Muscle–eye–brain disease

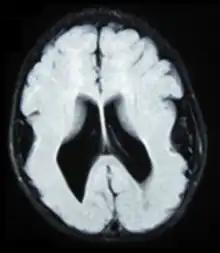
A brain MRI showing lissencephaly (smooth brain) with ventriculomegaly.

MEB can be diagnosed with medical imaging by the shared patterns of brain structural abnormalities. Common practice includes magnetic resonance imaging (MRI) and computerized tomography (CT). They can show the enlargement of ventricle, absence or degeneration of septum pellucidum, pachygyric symptoms, abnormalities in corpus collosum, lissencephaly. Fetal MRI and ultrasound are used as a prenatal diagnostic tool if needed to screen for the disease. Observation like general structural malformation in the third trimester suggests congenital muscular dystrophy. Further diagnostic test is required to make confirmation.